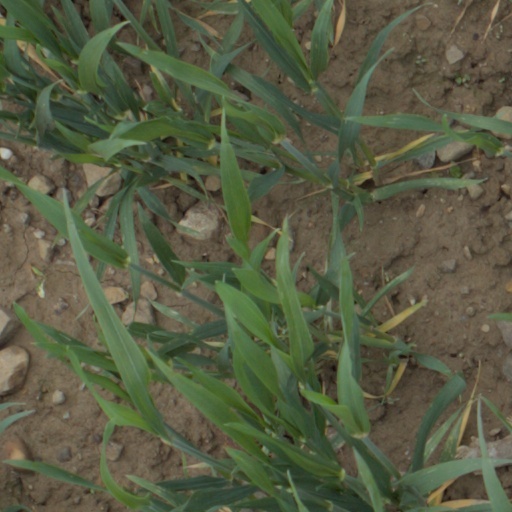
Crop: wheat